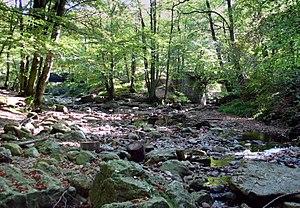
Confluent de la Helle (gauche) et de la Soor, au lieu-dit ""Pont-Guerrier"""
La Soor est une petite rivière de l'est de la Belgique, affluent en rive gauche de la Helle faisant donc partie du bassin versant de la Meuse. Elle est issue des Hautes Fagnes et traverse le Hertogenwald dans lequel elle se jette dans la Helle à 2 km en amont d'Eupen au lieu-dit Pont-guerrier. Elle coule dans la commune de Baelen.
La Helle est une petite rivière de Belgique et un affluent en rive gauche de la Vesdre, donc un sous-affluent de la Meuse par l'Ourthe.